Visa requirements for Luxembourgish citizens

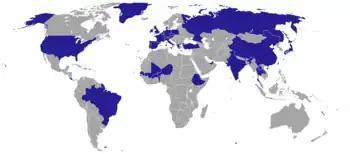
Countries with Luxembourg diplomatic missions

When in a non-EU country where there is no Luxembourg embassy, Luxembourg citizens as EU citizens have the right to get consular protection from the embassy of any other EU country present in that country. Upon request, the authorities of the largely unrecognized Republic of Artsakh may attach their visa and / or stamps to a separate piece of paper in order to avoid detection of travel to their country.